TransIT

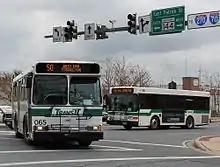
Two TransIT buses (Orion V #065 and Gillig Low Floor #981) heading toward the square, downtown in the fall 2012.

TransIT currently has a fleet composing of full length buses for their connector routes as well as cut-away para transit vehicles used for shuttles and TransIT+ services. Currently, the fleet subsets are replaced and returned on average every 14 years, the maximum service life for a bus permitted by Maryland law.